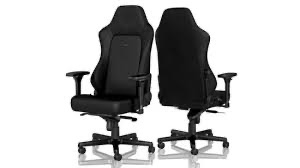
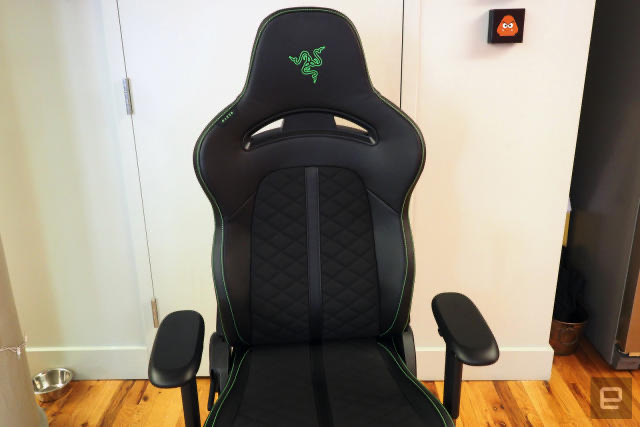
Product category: items_chair
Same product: no